Frankfurt

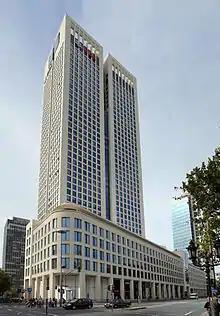
Opernturm, headquarters of UBS Germany, at the Opernplatz

Frankfurt is home to two important central banks: the German Bundesbank and the European Central Bank (ECB).